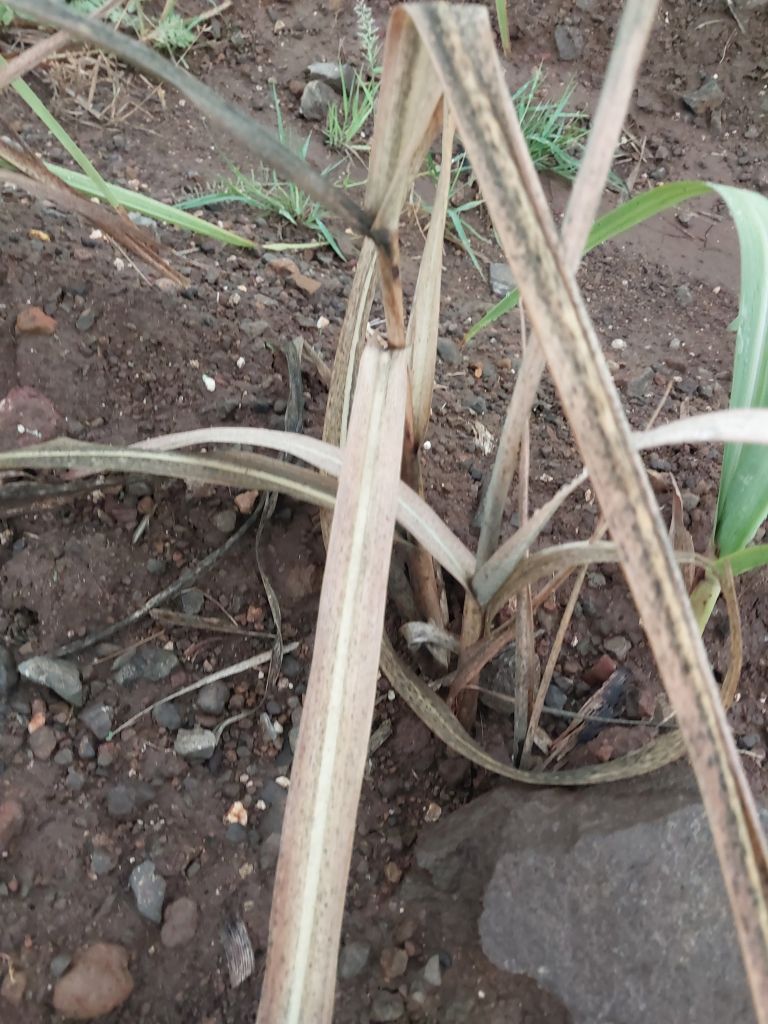
Label: Sett Rot